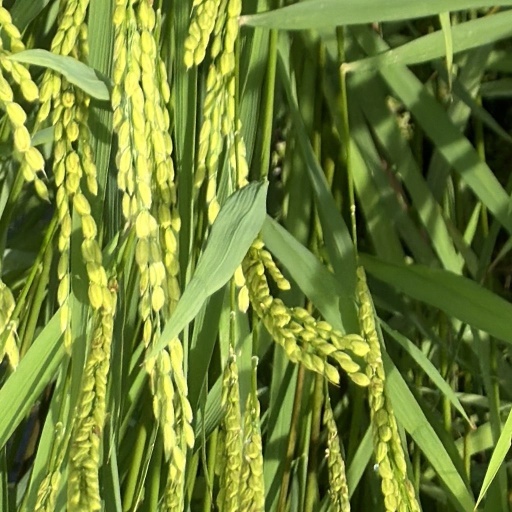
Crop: rice